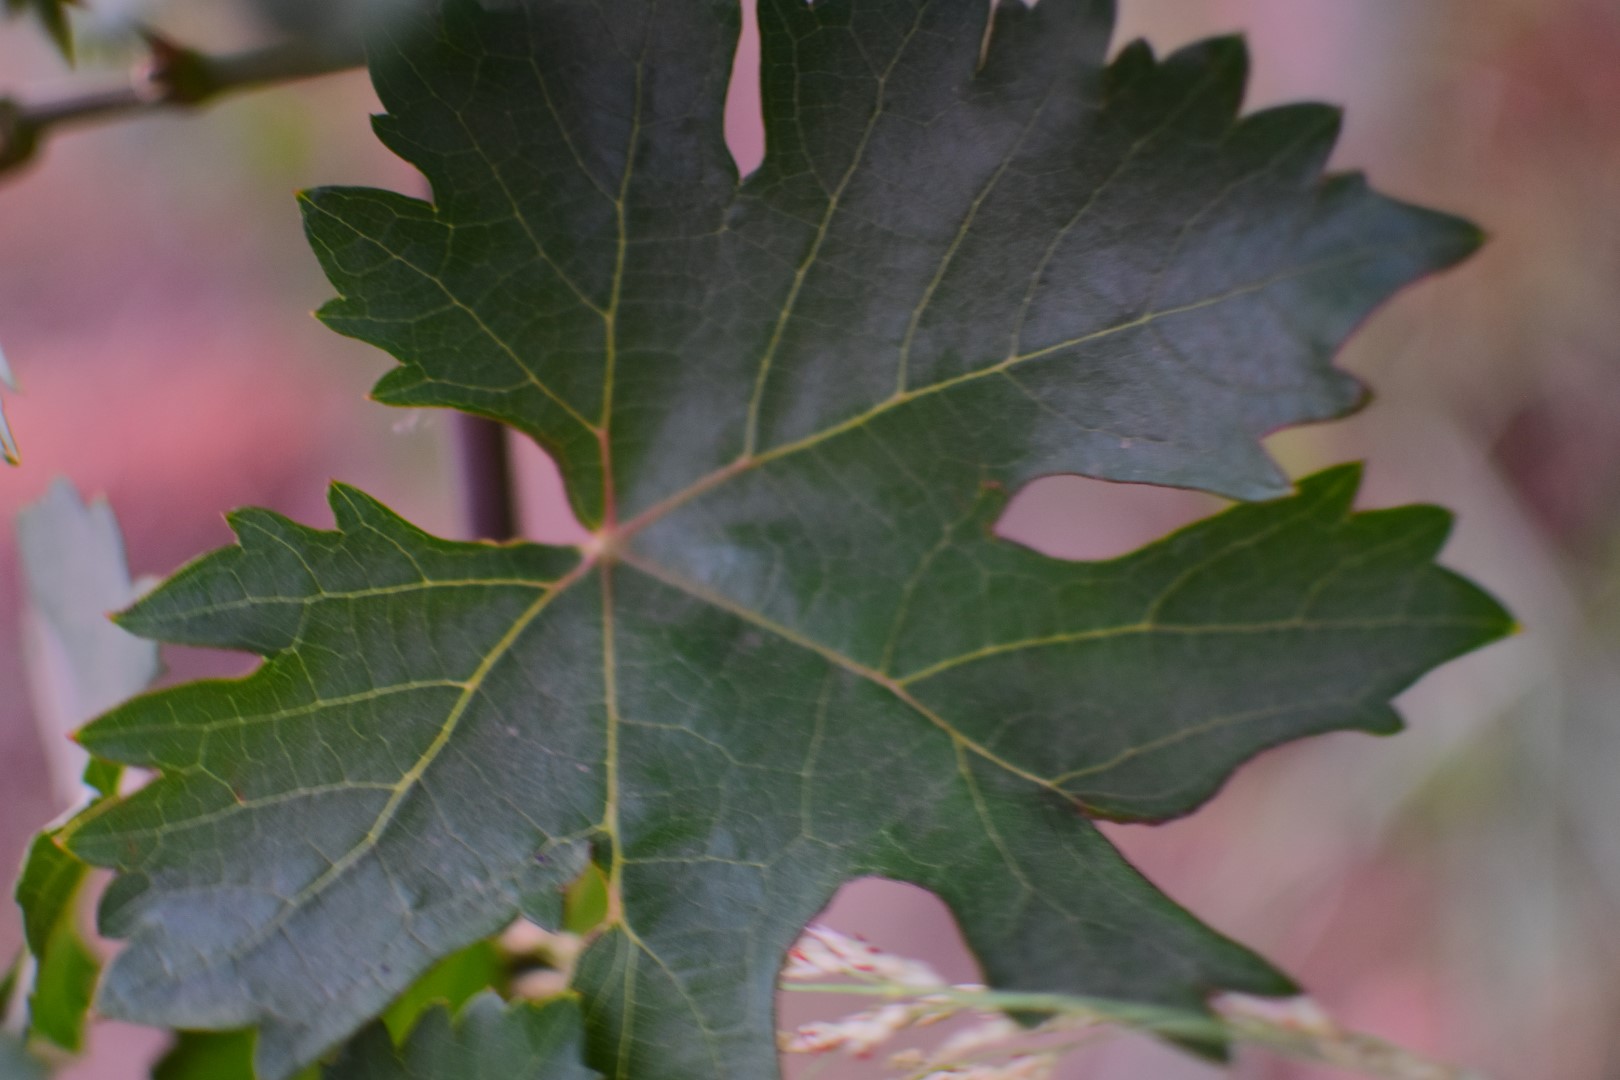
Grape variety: Aswud Balad